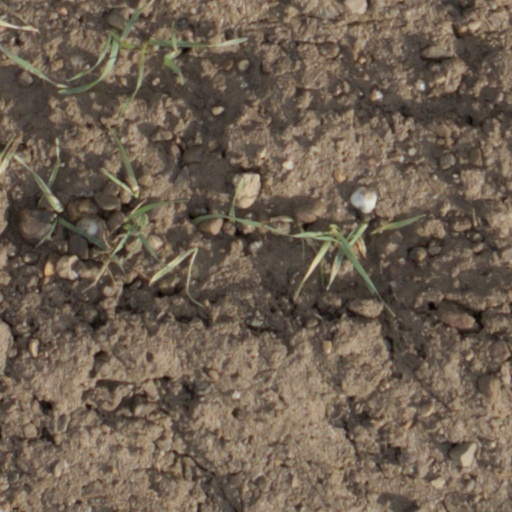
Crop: wheat